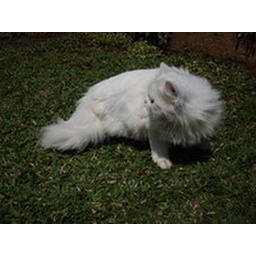
Beautiful photogenic kitten Matahari in the building garden in Vaibhav Apartments(Mumbai) on 29-2-2009) Notice her dense beautiful fur.